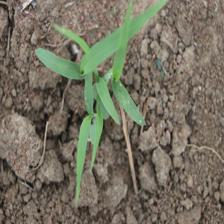
Label: Sorghum